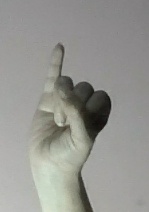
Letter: meem